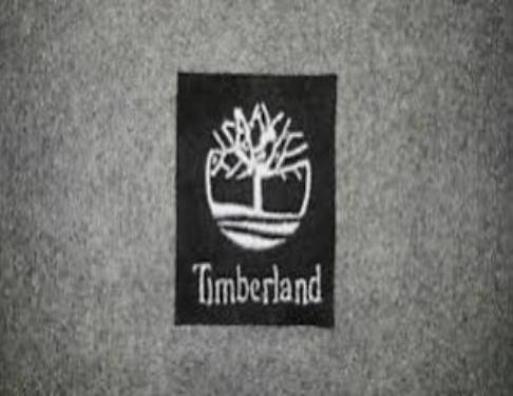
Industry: Clothes